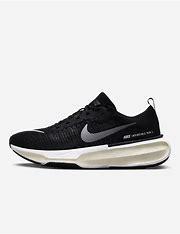
Brand: Nike
Model: Invincible 3